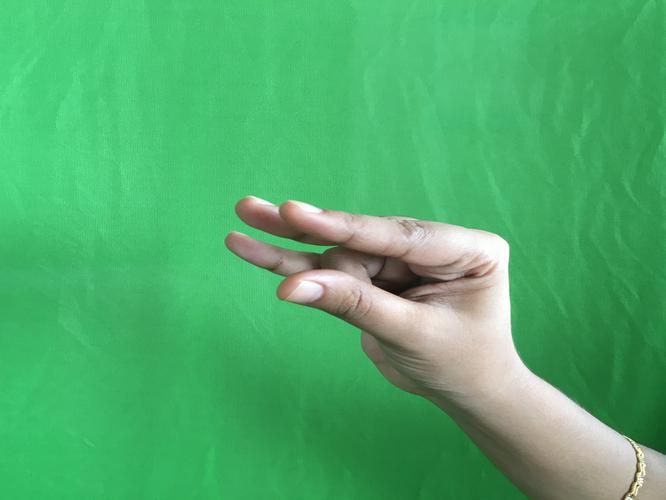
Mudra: Kangulam
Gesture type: single_hand